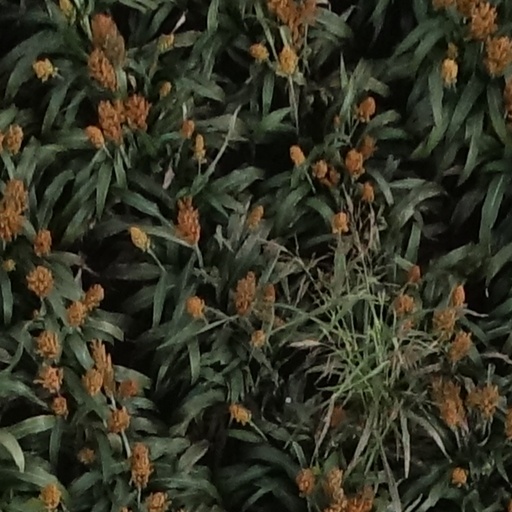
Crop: sorghum